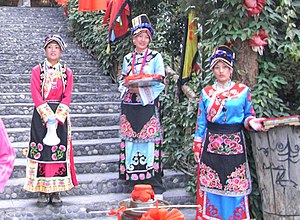
Qiang
Qiangfolk
Qiang er navnet på et af de 55 officielt anerkendte minoritetsfolk i Folkerepublikken Kina. De udgjorde ved folketællingen i 2000 omkring 306.100 mennesker. De bor først og fremmest i provinsen Sichuan: Næsten 200.000 er i amterne Mao, Wenchuan, Li, og Heishui og amtet Beichuan.